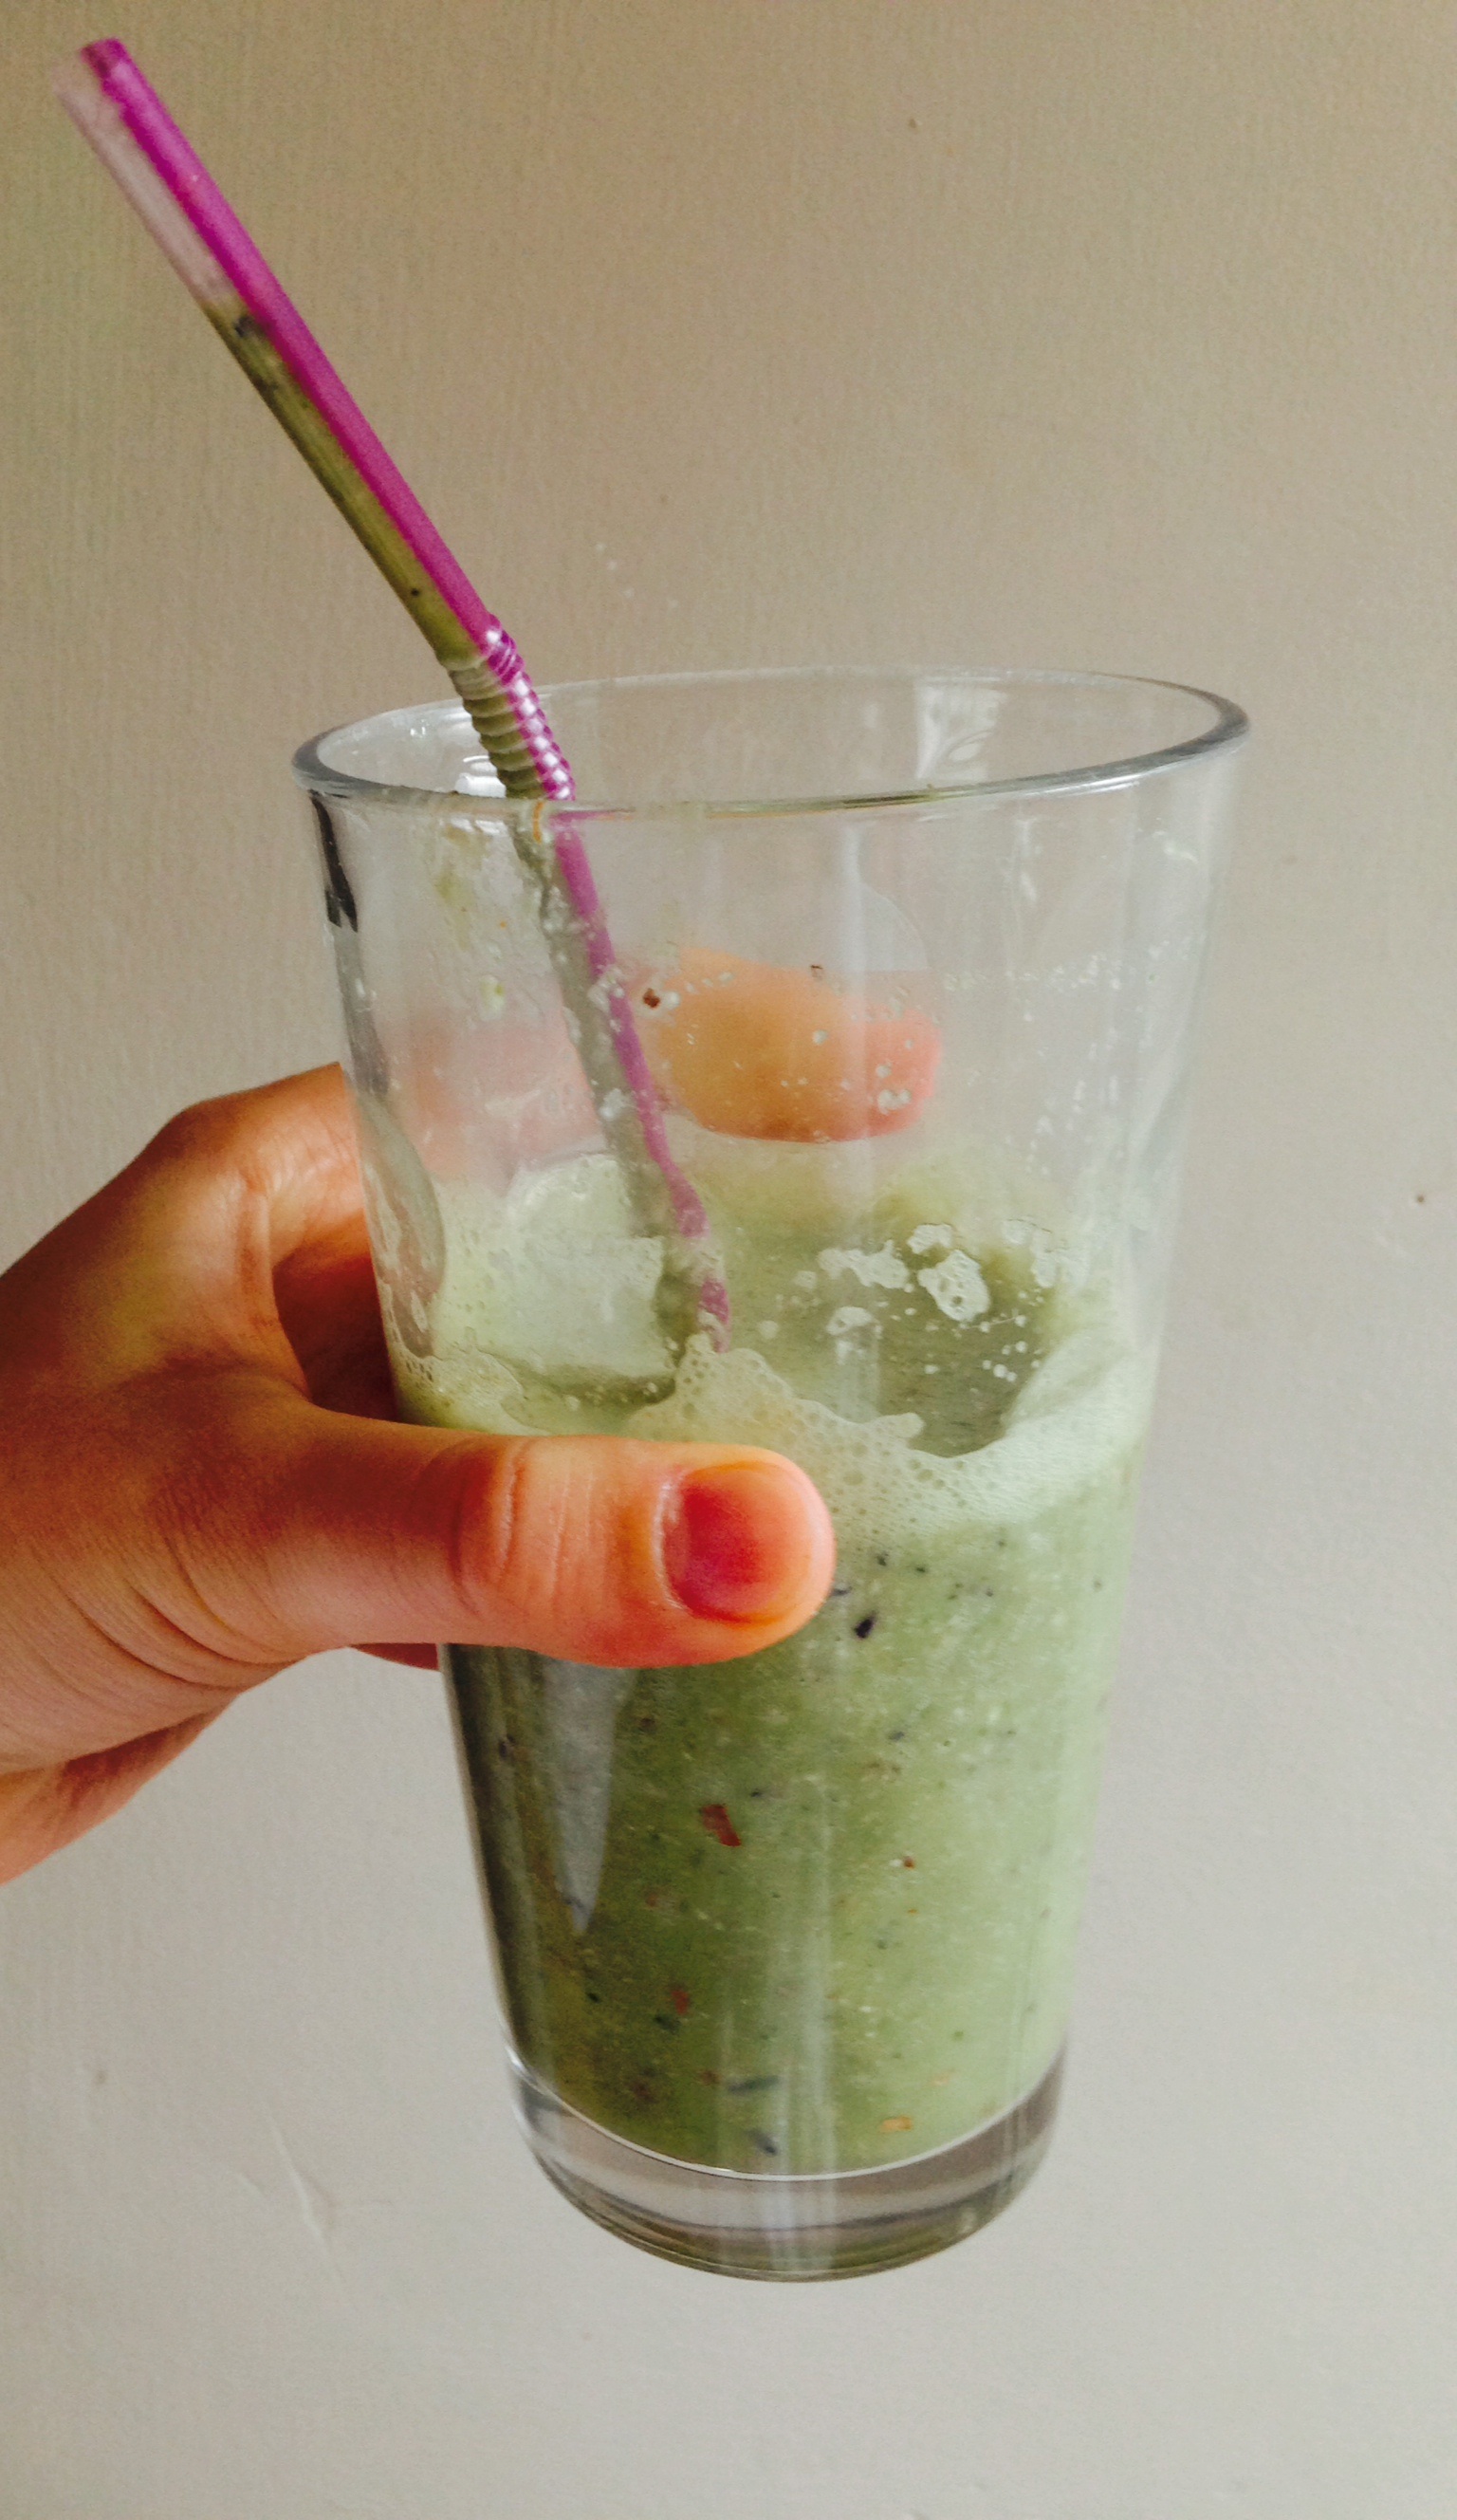
glass, meal, food, green, produce, natural, drink, lifestyle, breakfast, healthy, delicious, cocktail, mojito, smoothie, eating, nutrition, straw, vegetarian, refreshment, diet, blended, milkshake, green juice, non alcoholic beverage, caipirinha, limeade